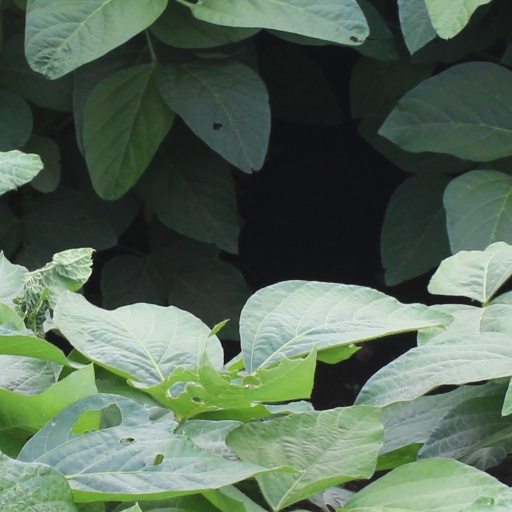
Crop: soybean